Errindlev Church

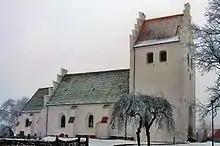
Errindlev Church

Errindlev Church is located in the village of Errindlev some 8 km northwest of Rødby on the Danish island of Lolland. Dating from the second half of the 12th century, the church has a Romanesque chancel and nave.